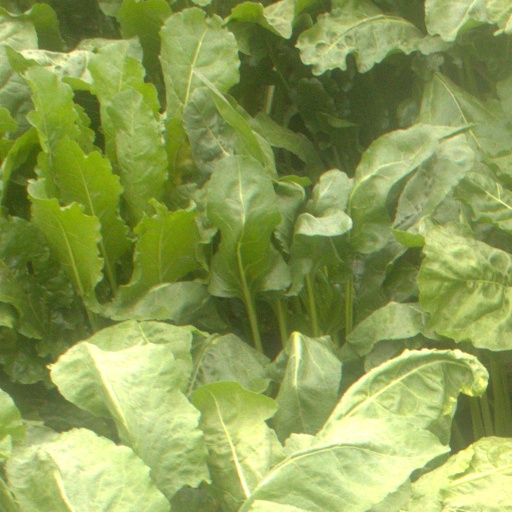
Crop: sugar beet